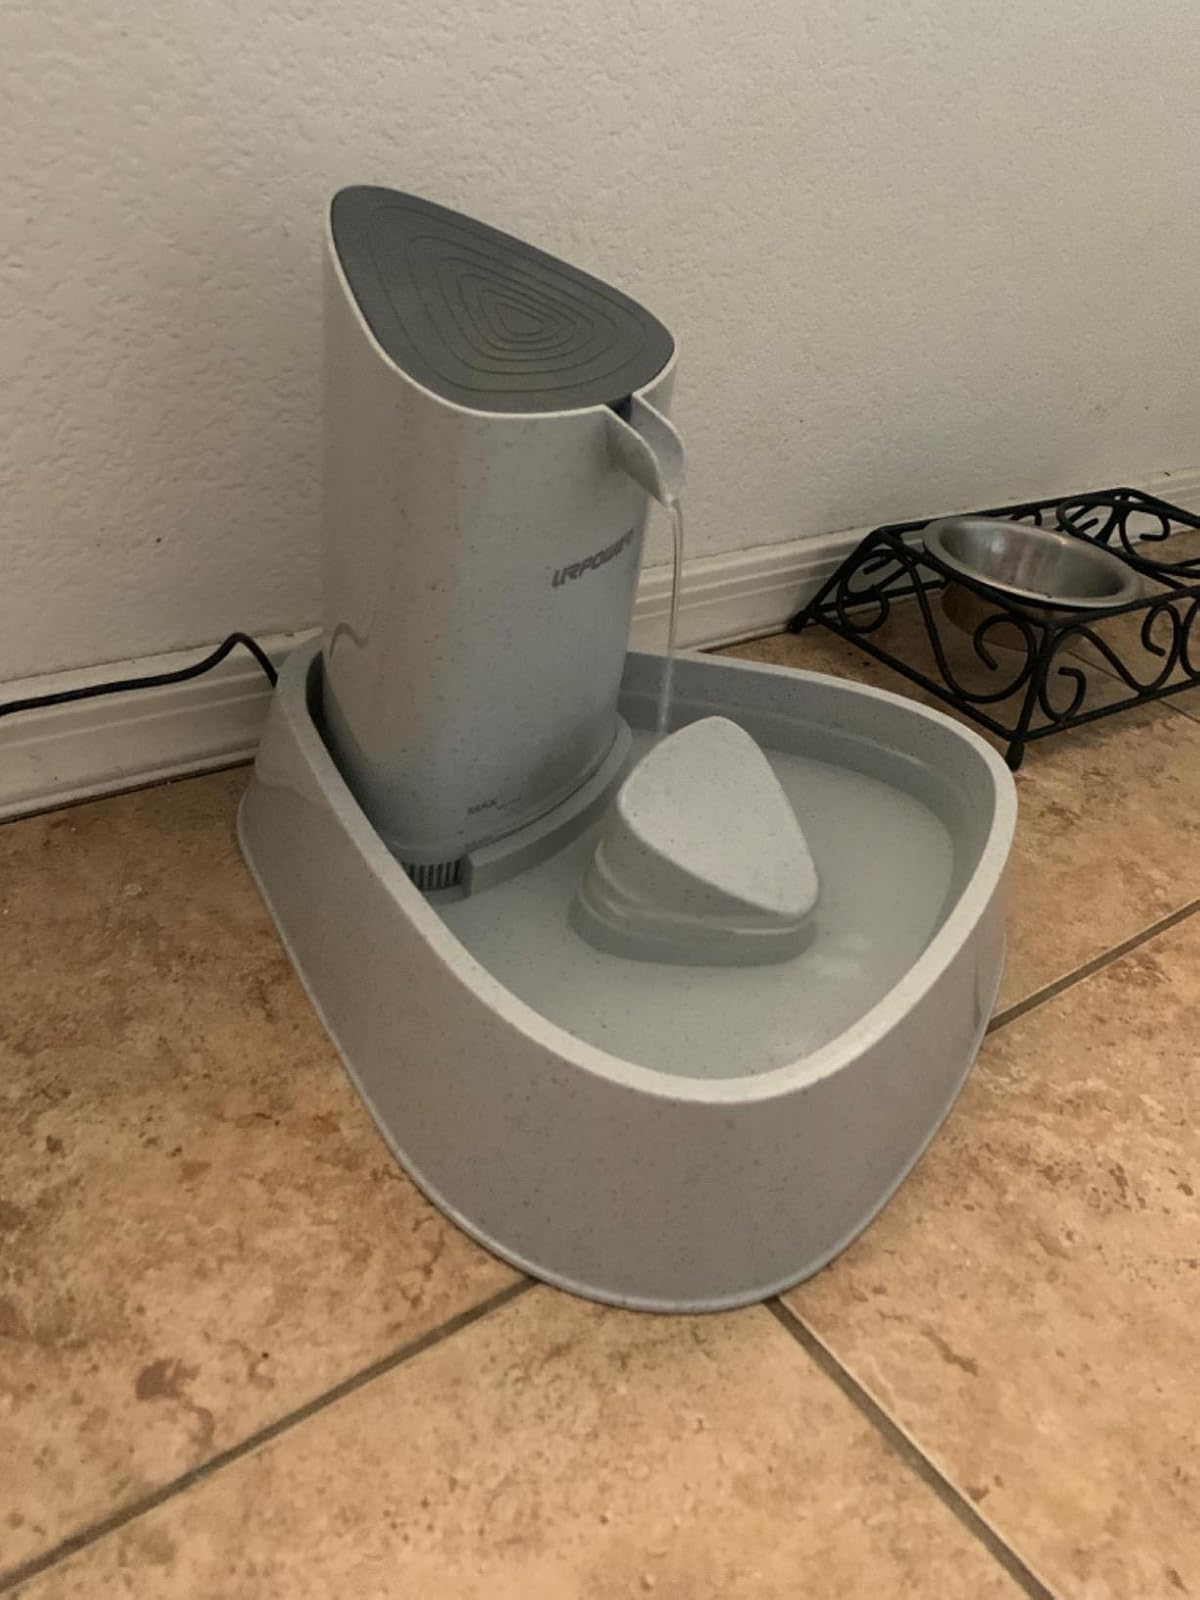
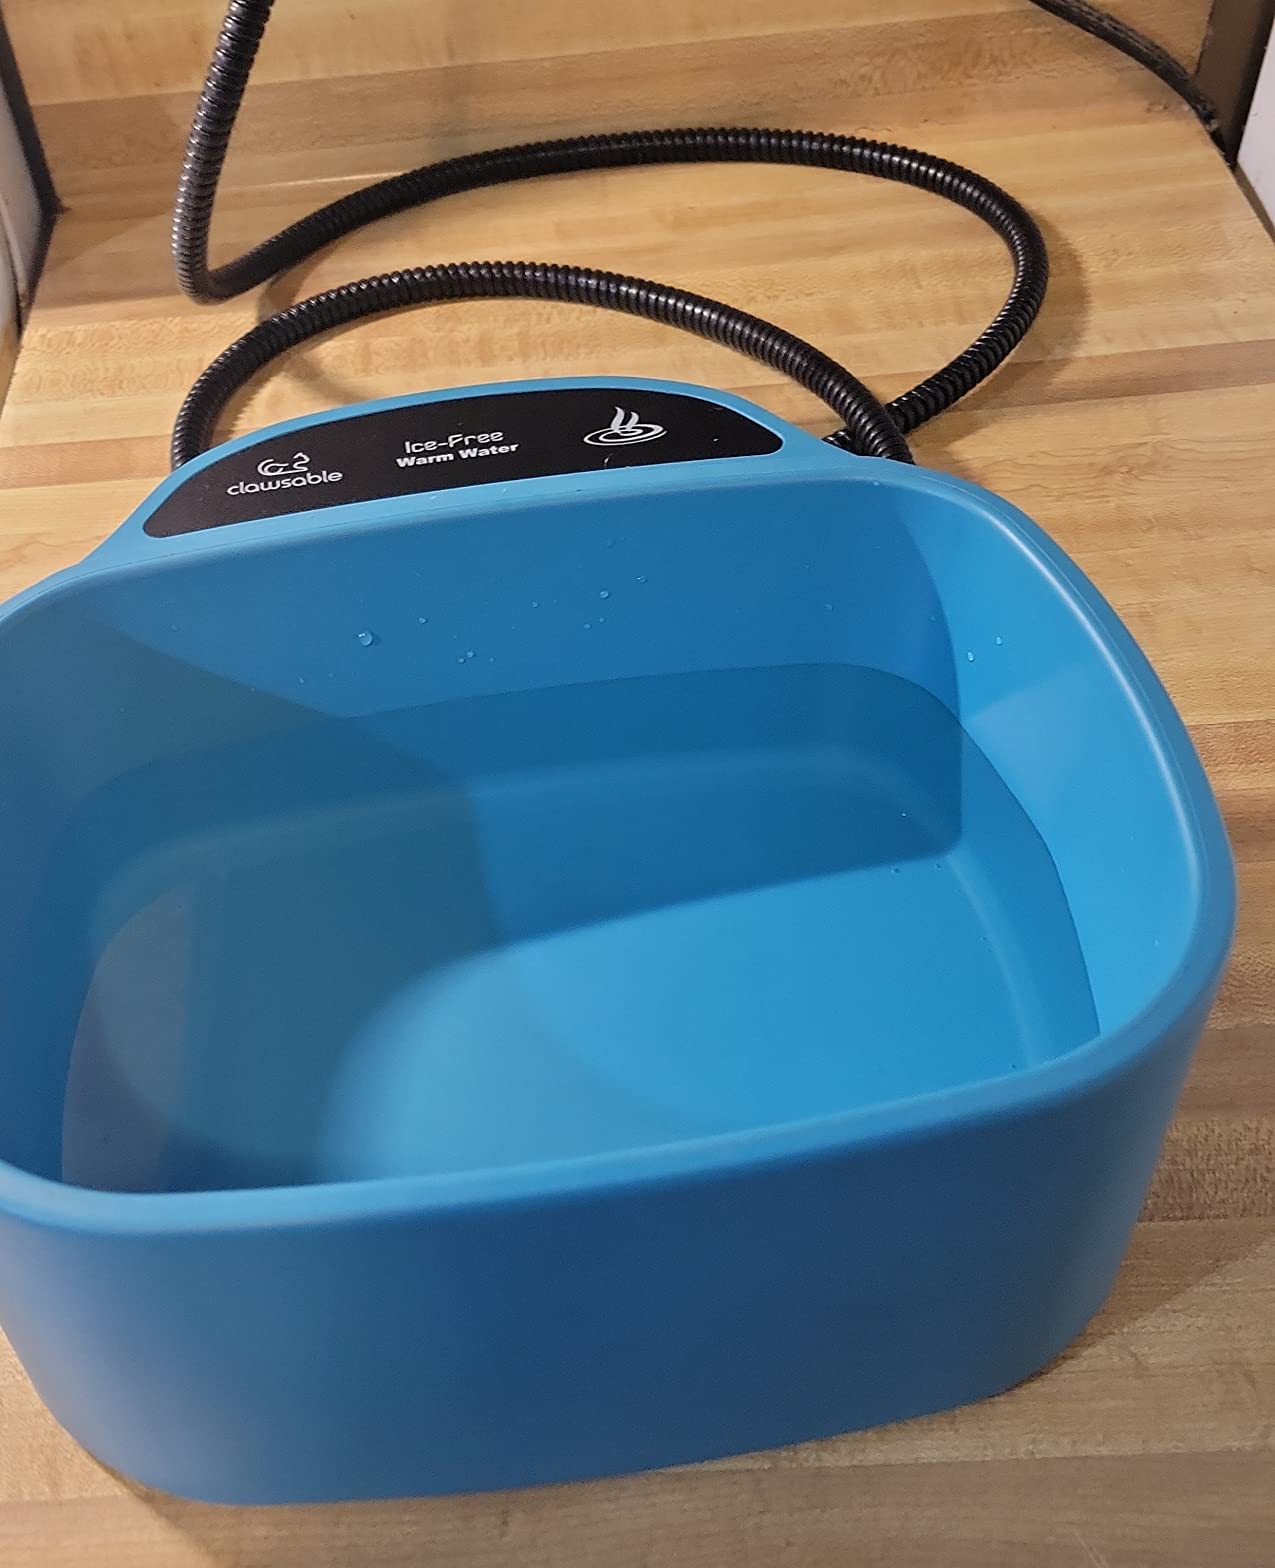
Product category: items_bowl
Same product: no